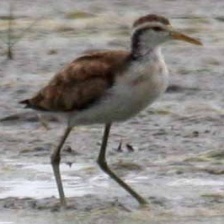
Species: NORTHERN JACANA
Scientific name: JACANA SPINOSA